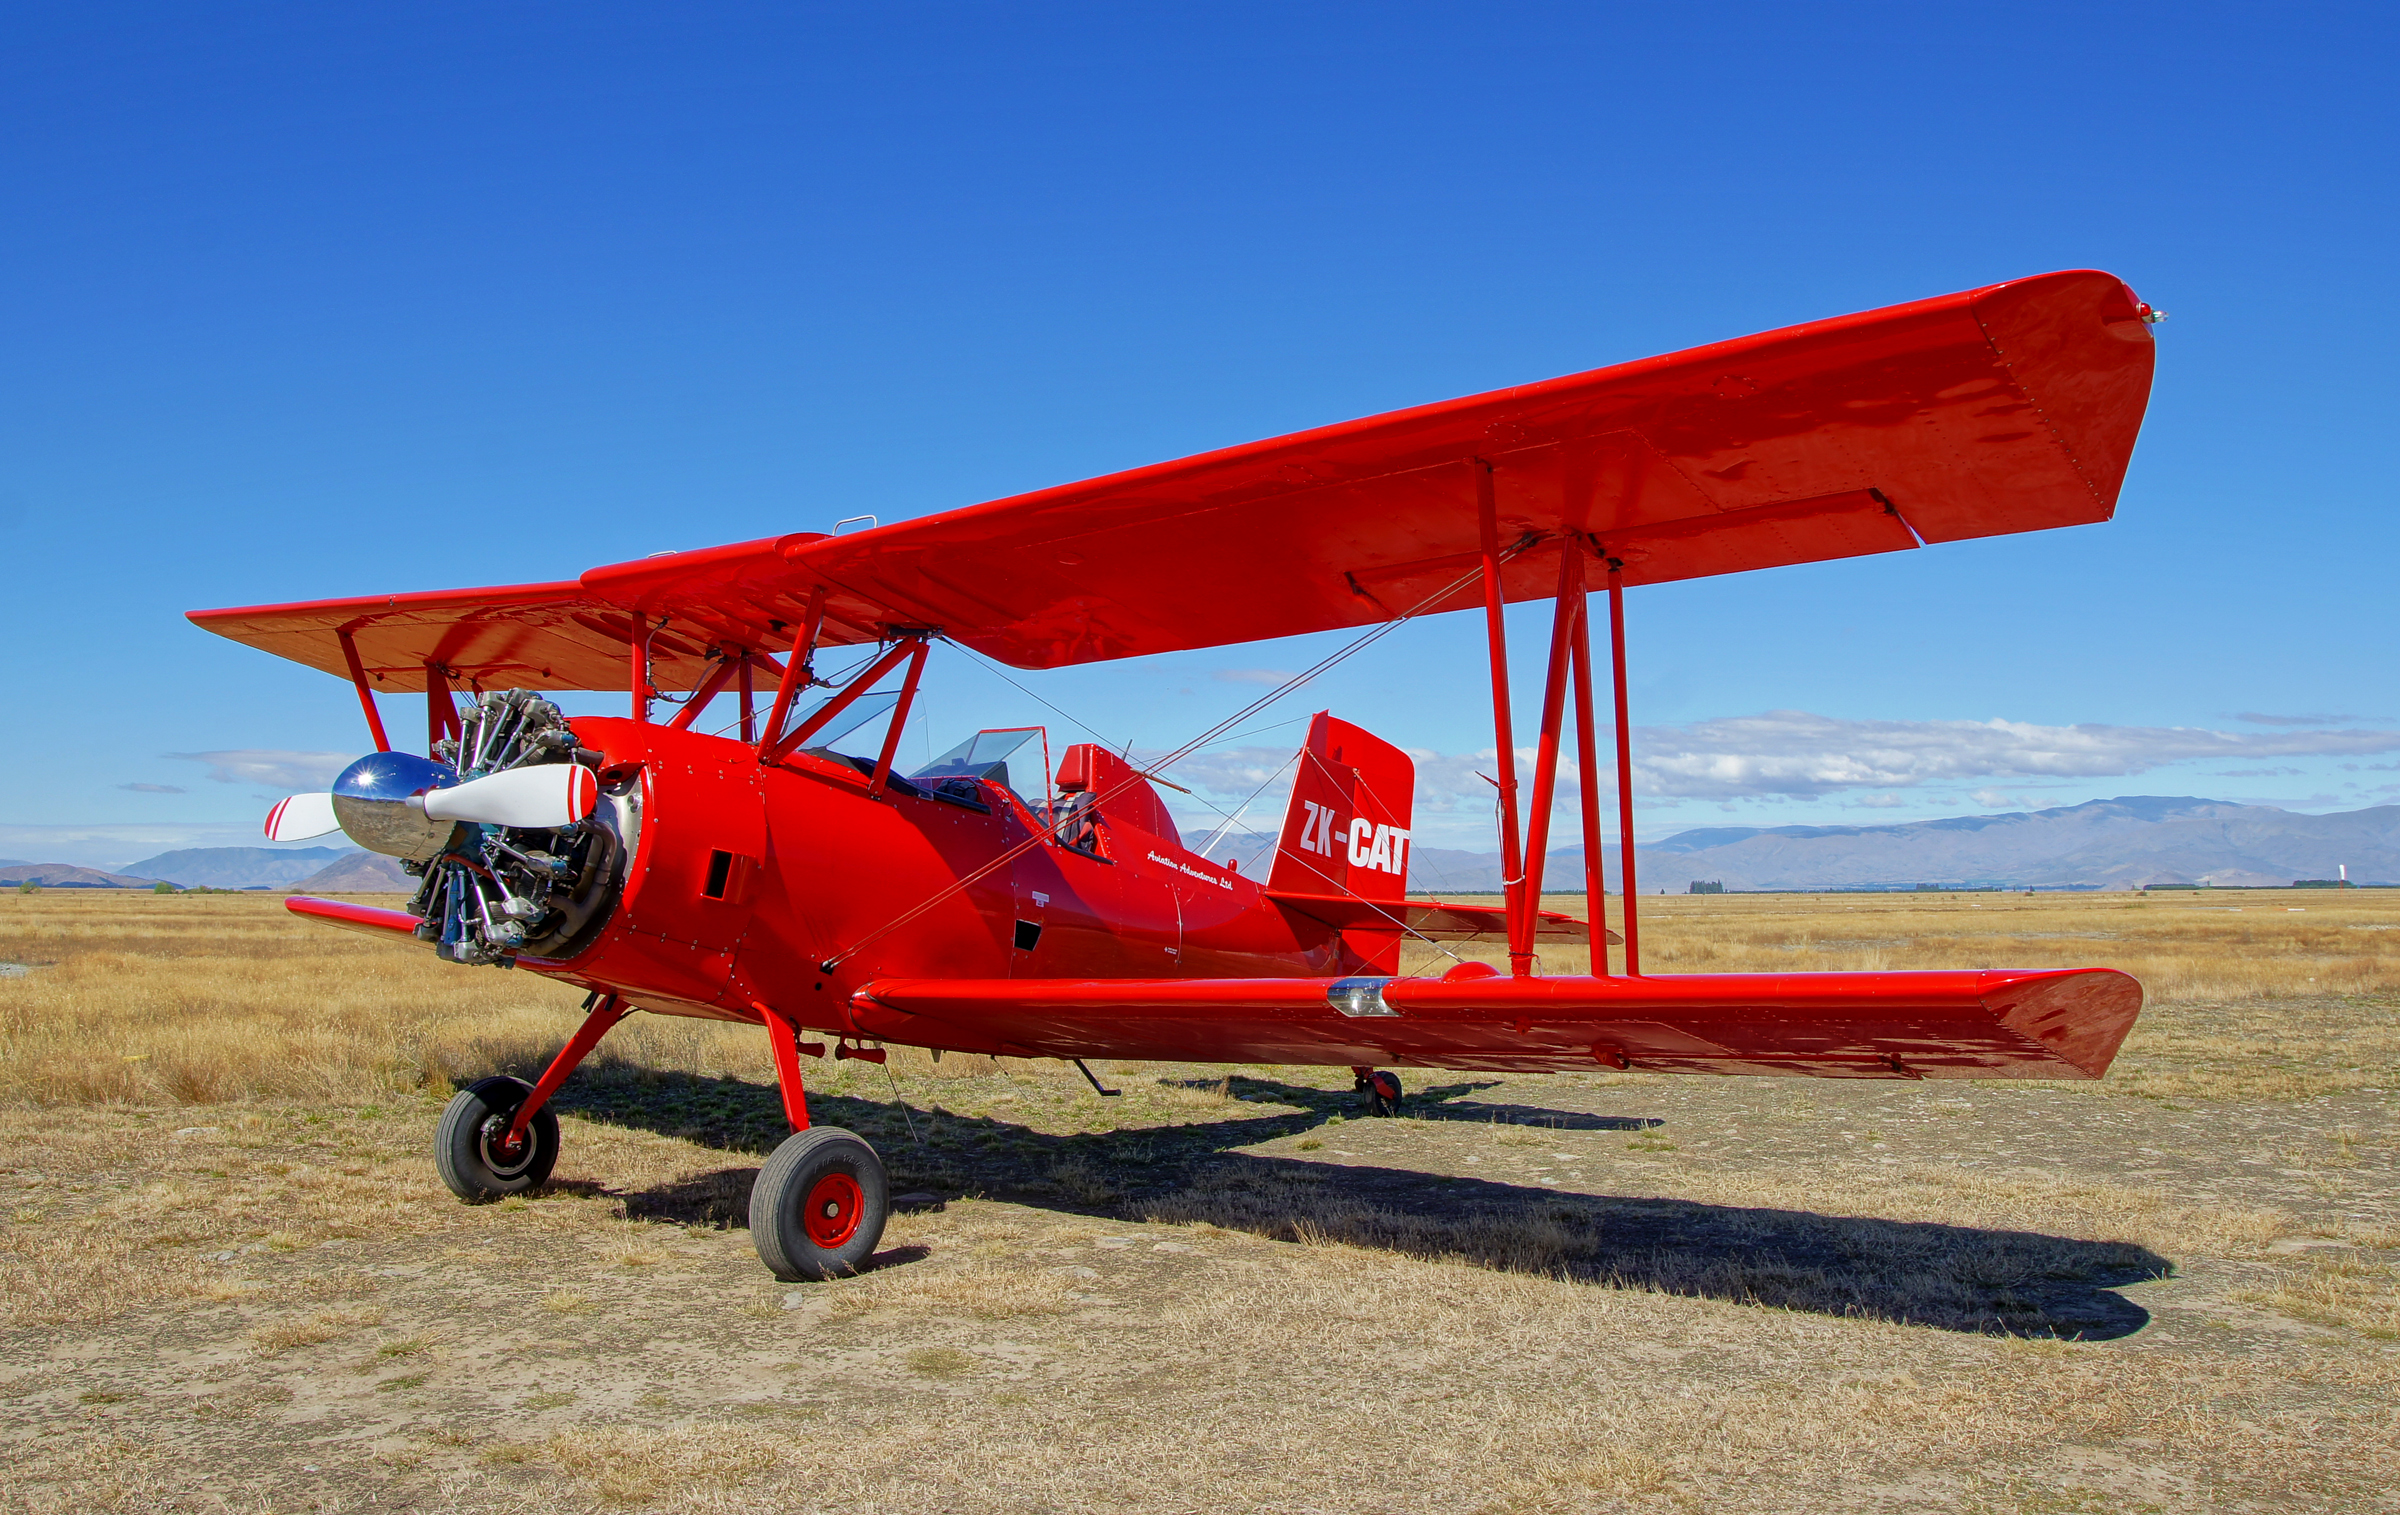
wing, airplane, aircraft, red, vehicle, aviation, flight, newzealand, twizel, biplane, grumman, redbiplane, radialengine, redcatscenicflights, pukakiairport, mountcookarea, mackenziecounrty, monoplane, atmosphere of earth, boeing stearman model 75, ultralight aviation